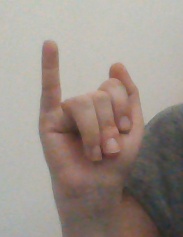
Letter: meem